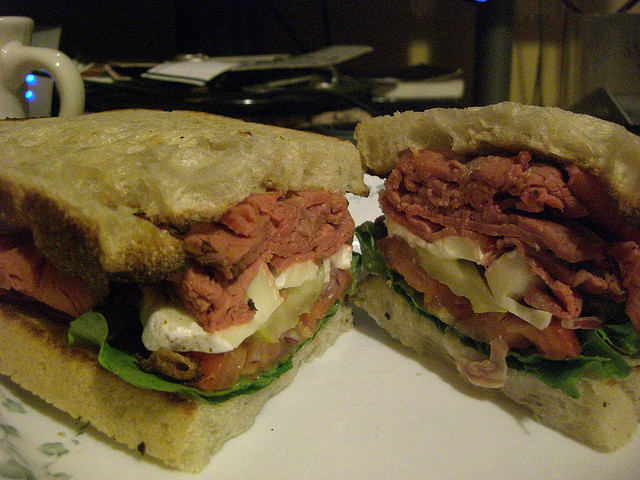
user: Given an image and a question. Answer the question in a short answer. Question: What meat is this? Short Answer:
assistant: beef